Judea Pearl

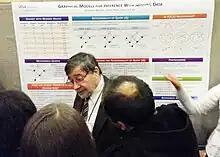
Pearl at NIPS 2013

Judea Pearl (born September 4, 1936) is an Israeli-American computer scientist and philosopher, best known for championing the probabilistic approach to artificial intelligence and the development of Bayesian networks (see the article on belief propagation). He is also credited for developing a theory of causal and counterfactual inference based on structural models (see article on causality). In 2011, the Association for Computing Machinery (ACM) awarded Pearl with the Turing Award, the highest distinction in computer science, "for fundamental contributions to artificial intelligence through the development of a calculus for probabilistic and causal reasoning". He is the author of several books, including the technical "Causality: Models, Reasoning and Inference", and "The Book of Why", a book on causality aimed at the general public.